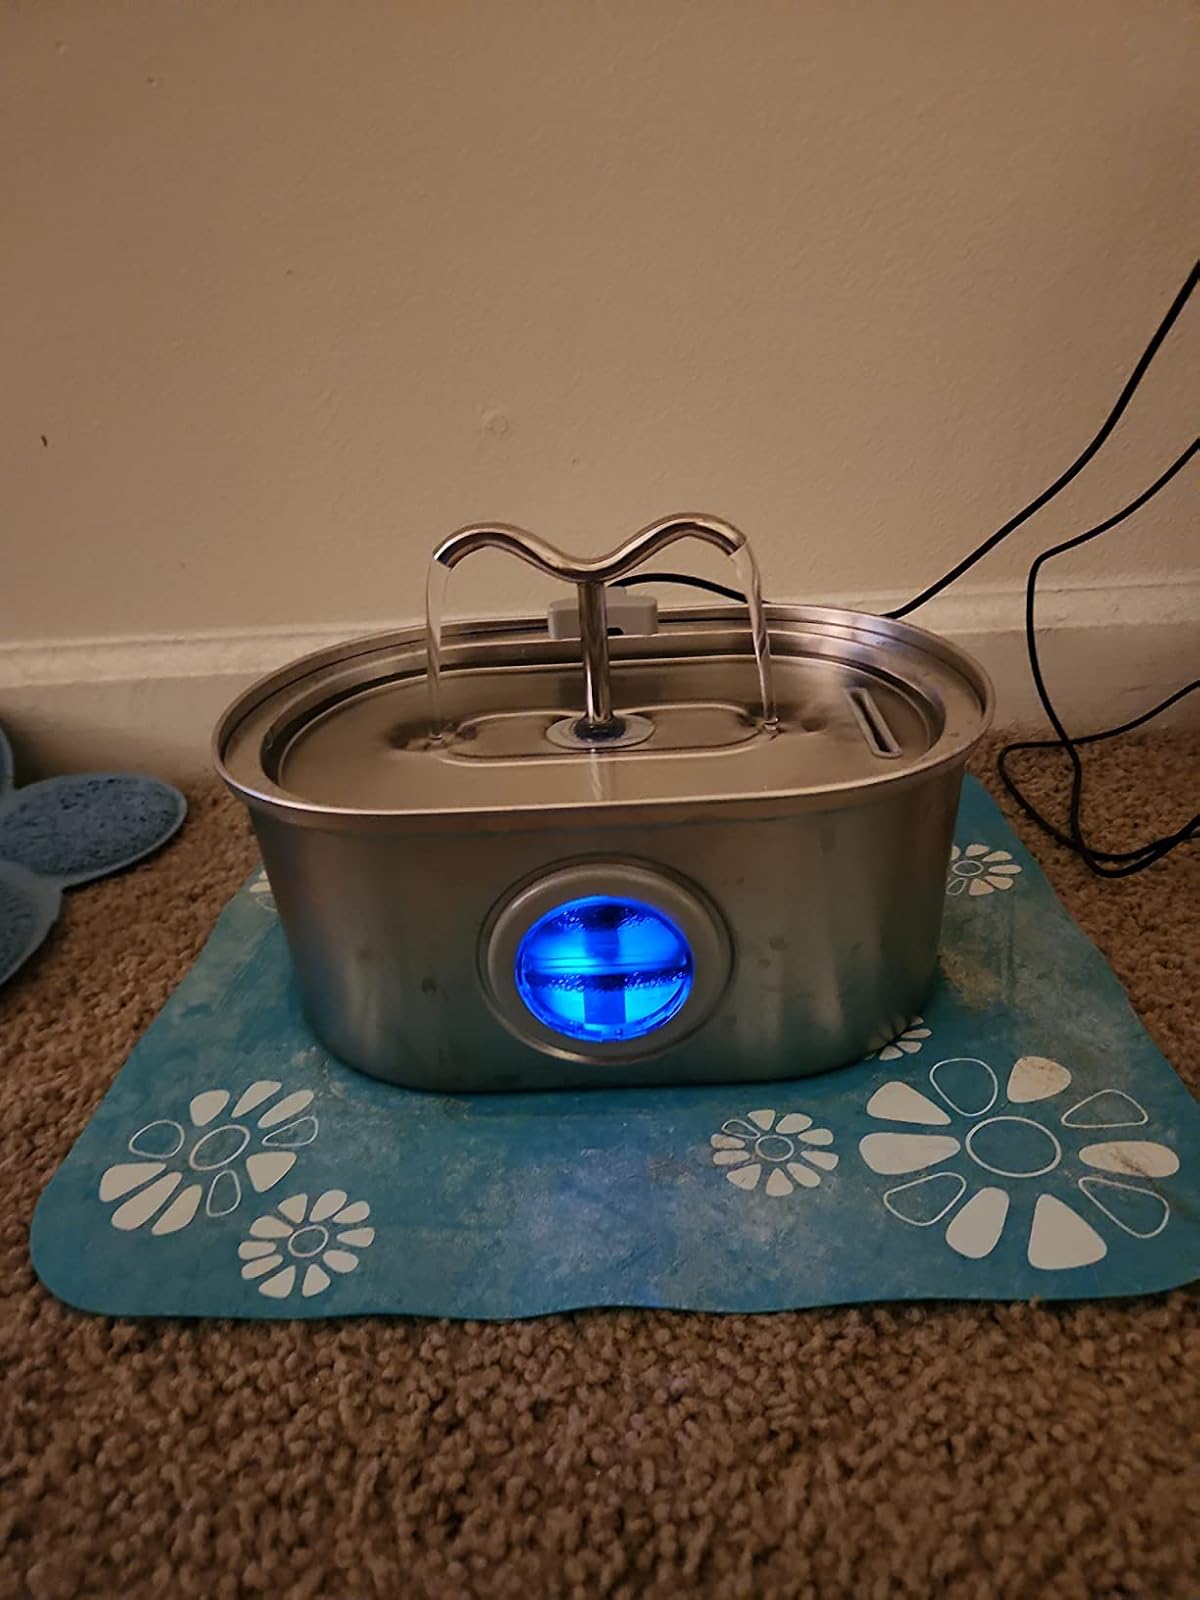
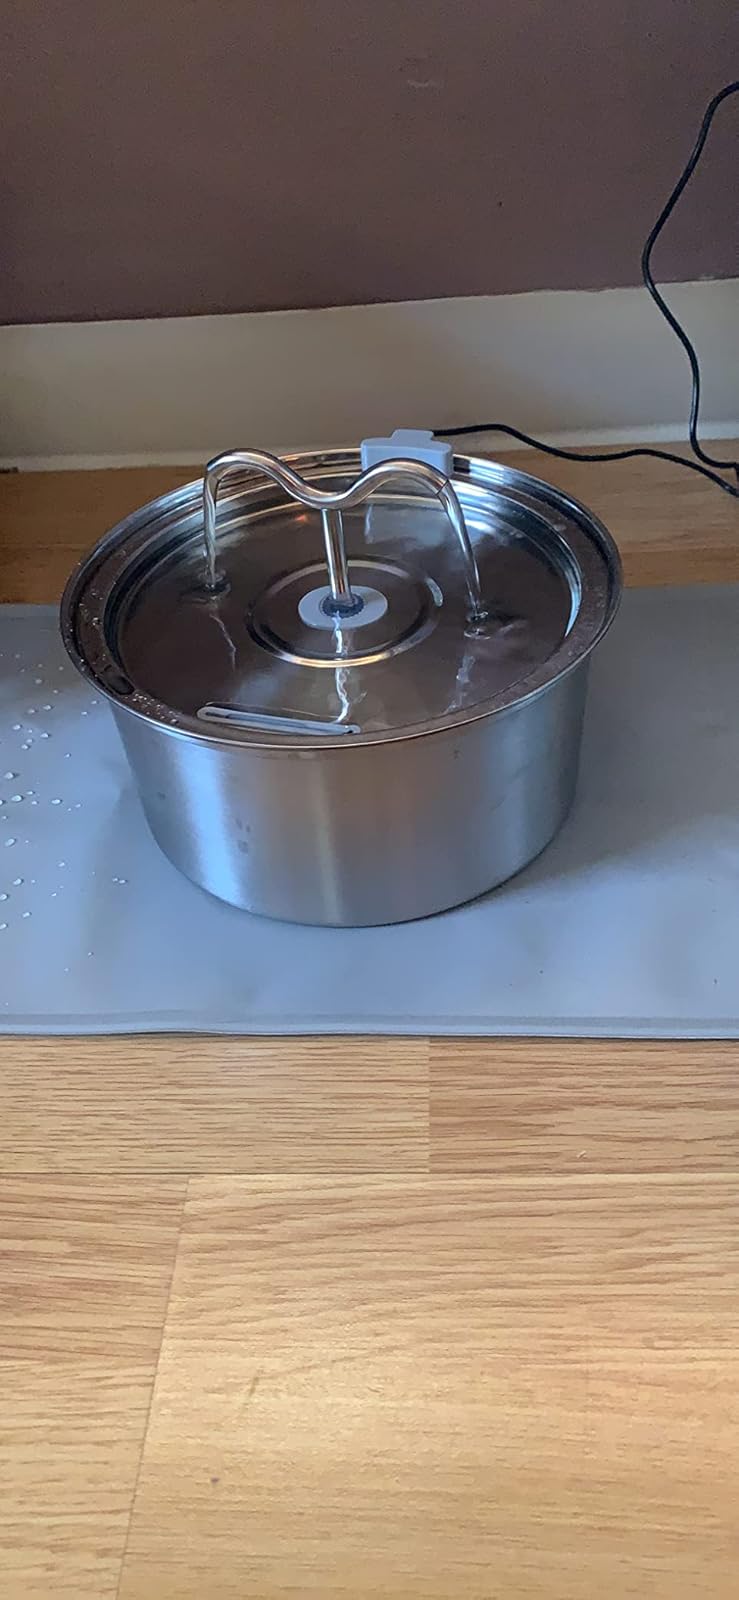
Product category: items_bowl
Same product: no